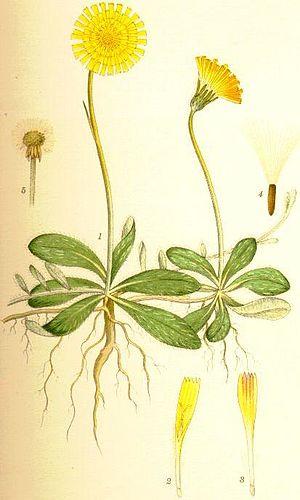
Cette liste de Tracheophyta de Bosnie-Herzégovine, ainsi que d’espèces introduites est un aperçu incomplet d’espèces de mousses, de fougères, de gymnospermes et d’angiospermes citées dans la littérature disponible en langues bosniaque, croate, serbe et serbo-croate. Cet aperçu n’inclue pas des espèces cultivées ni celles occasionnellement introduites.